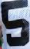
Number: 5